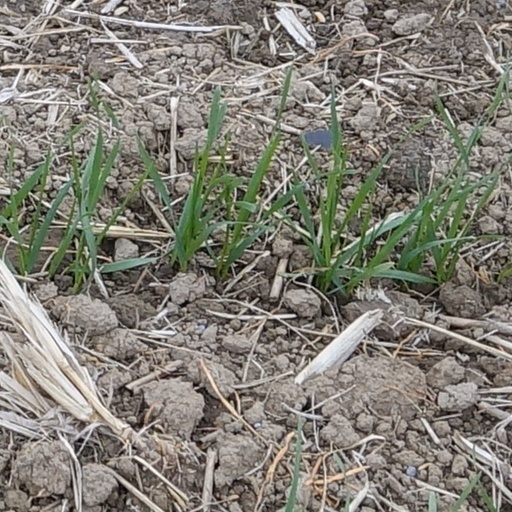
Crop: wheat